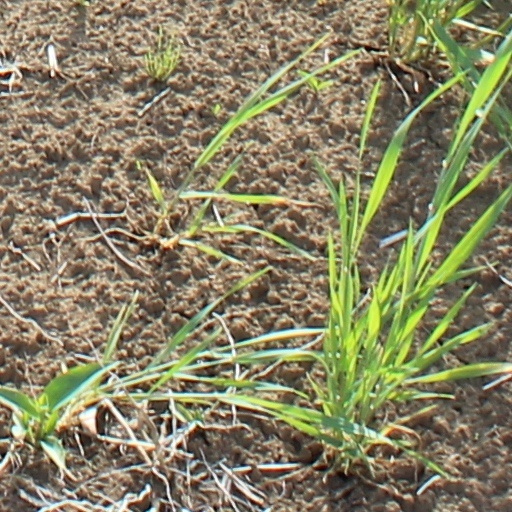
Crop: wheat